Thomas Coventry, 1st Baron Coventry

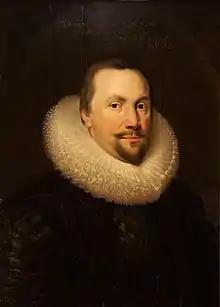
Thomas Coventry was made Lord Keeper of the Great Seal on 1 November 1625.

He was returned for Droitwich to the Parliament of 1621; and on 11 January in that year was made attorney-general. He took part in the proceedings against Bacon for corruption, and was manager for the House of Commons in the impeachment of Edward Floyd for insulting the elector and electress palatine.